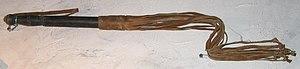
Les Aventures de Roderick Random ou Roderick Random, en anglais, The Adventures of Roderick Random, publié en 1748, est le premier roman de Tobias Smollett. Le roman n'a d'abord pas été signé, mais lorsque son succès s'est confirmé, l'auteur en a reconnu la paternité. Si Paul-Gabriel Boucé défend âprement la thèse que l'assimilation entre Smollett et ses personae de fiction, en particulier son héros, a été fort dommageable à sa réputation littéraire, il ne semble pas y avoir de doute que Roderick Random s'appuie, au moins en partie, sur l'expérience personnelle de l'auteur embarqué dans la Royal Navy comme assistant-chirurgien, en particulier lors du siège de Carthagène.
Le fouet est un instrument composé d'une ou plusieurs lanières, généralement en cuir, et d'un manche. Ses usages sont liés à sa composition. Si la longueur de la lanière permet de frapper la peau d'un être humain ou d'un animal pour le blesser ou le faire souffrir dans le cas d'une punition corporelle ou de la torture, l'usage habituel est simplement d'inciter, sans coups violents, un animal de trait à avancer plus vite.
Un chat à neuf queues est un instrument de torture — un fouet — composé d'un manche de bois de 30 à 40 cm de long auquel sont fixées neuf cordes ou lanières de cuir d'une longueur qui varie de 40 à 60 cm dont chaque extrémité mobile se termine par un nœud parfois doté d´une griffe en métal.